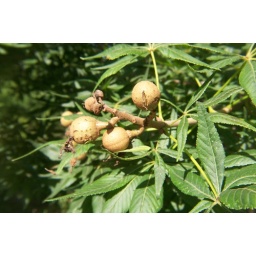
Texas buckeye tree in spring with green fruits.